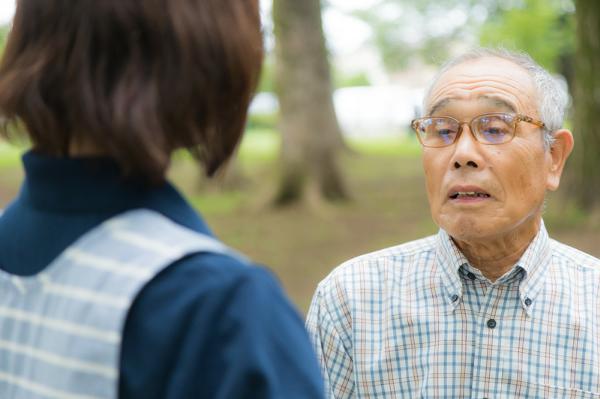
回答: ごめんなさい、今好きなばーさんがいるんです